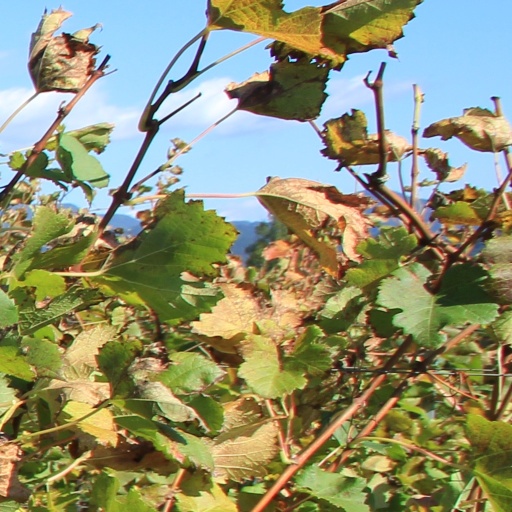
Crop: grape